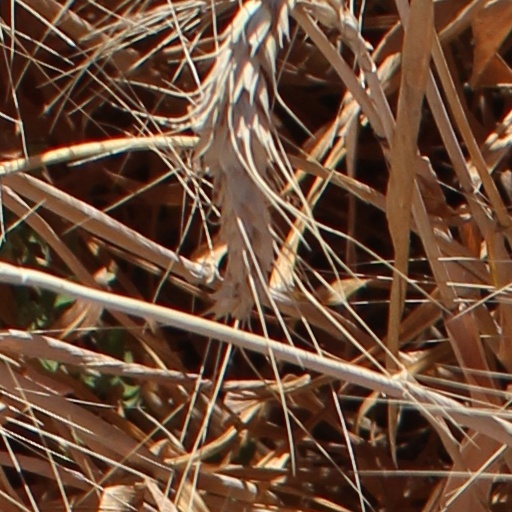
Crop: wheat